Vic Raschi

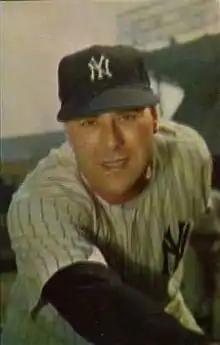
Raschi in 1953

Victor John Angelo Raschi (March 28, 1919 – October 14, 1988) was an American Major League Baseball pitcher. Nicknamed "the Springfield Rifle", he was one of the top pitchers for the New York Yankees in the late 1940s and early 1950s, forming (with Allie Reynolds and Eddie Lopat) the "Big Three" of the Yankees' pitching staff. He also pitched for the St. Louis Cardinals and the Kansas City Athletics.